St. Stephen's Greek Orthodox Cathedral, Paris

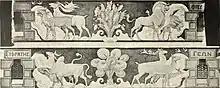
Black-and-white reproduction of a drawing by Charles Lameire of the frieze on the inner side of the cupola's drum, depicting the four rivers in the Garden of Eden.

Before the church was consecrated, there had been at least two attempts at creating a permanent Greek Orthodox place of worship in Paris. The church was commissioned by Demetrius Stefanovich Schilizzi, designed by architect Émile Vaudremer, and built by Guillotin. The purchase price of the site and construction cost amounted to F1,630,000 in total. The inside walls were decorated by Charles Lameire and the marble iconostasis by Ludwig Thiersch. Léon Avenet worked on the stained glass.